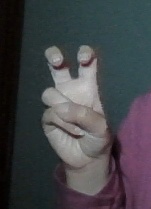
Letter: toot